Paul Tortelier

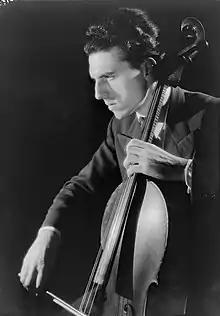
Tortelier in 1948

Paul Tortelier (21 March 1914 – 18 December 1990) was a French cellist and composer. After an outstanding student career at the Conservatoire de Paris he played in orchestras in France and the US before the Second World War. After the war he became a well-known soloist, playing in countries round the globe. He taught at music schools in France, Germany and China, and gave televised masterclasses in England. He was particularly associated with the solo part in Richard Strauss's "Don Quixote", cello concertos by Elgar and others, and Bach's Cello Suites.